Kōshiyama Station

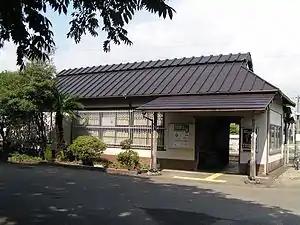
Kōshiyama Station

is a passenger railway station in located in the town of Mihama, Minamimuro District, Mie, Japan, operated by Central Japan Railway Company (JR Tōkai).